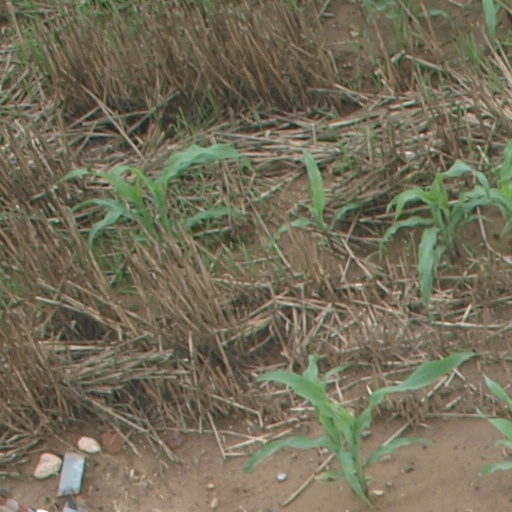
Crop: maize; corn